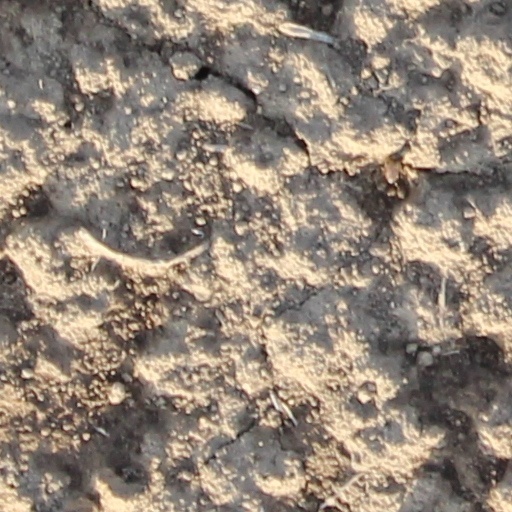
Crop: wheat